Modern juggling culture

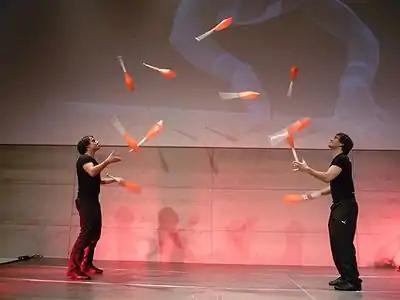
Manuel and Christoph Mitasch passing clubs

World Juggling Day is the Saturday nearest 17 June (the day the IJA was founded in 1947). There are events organized worldwide to teach people how to juggle, to promote juggling, or for jugglers to get together and celebrate.